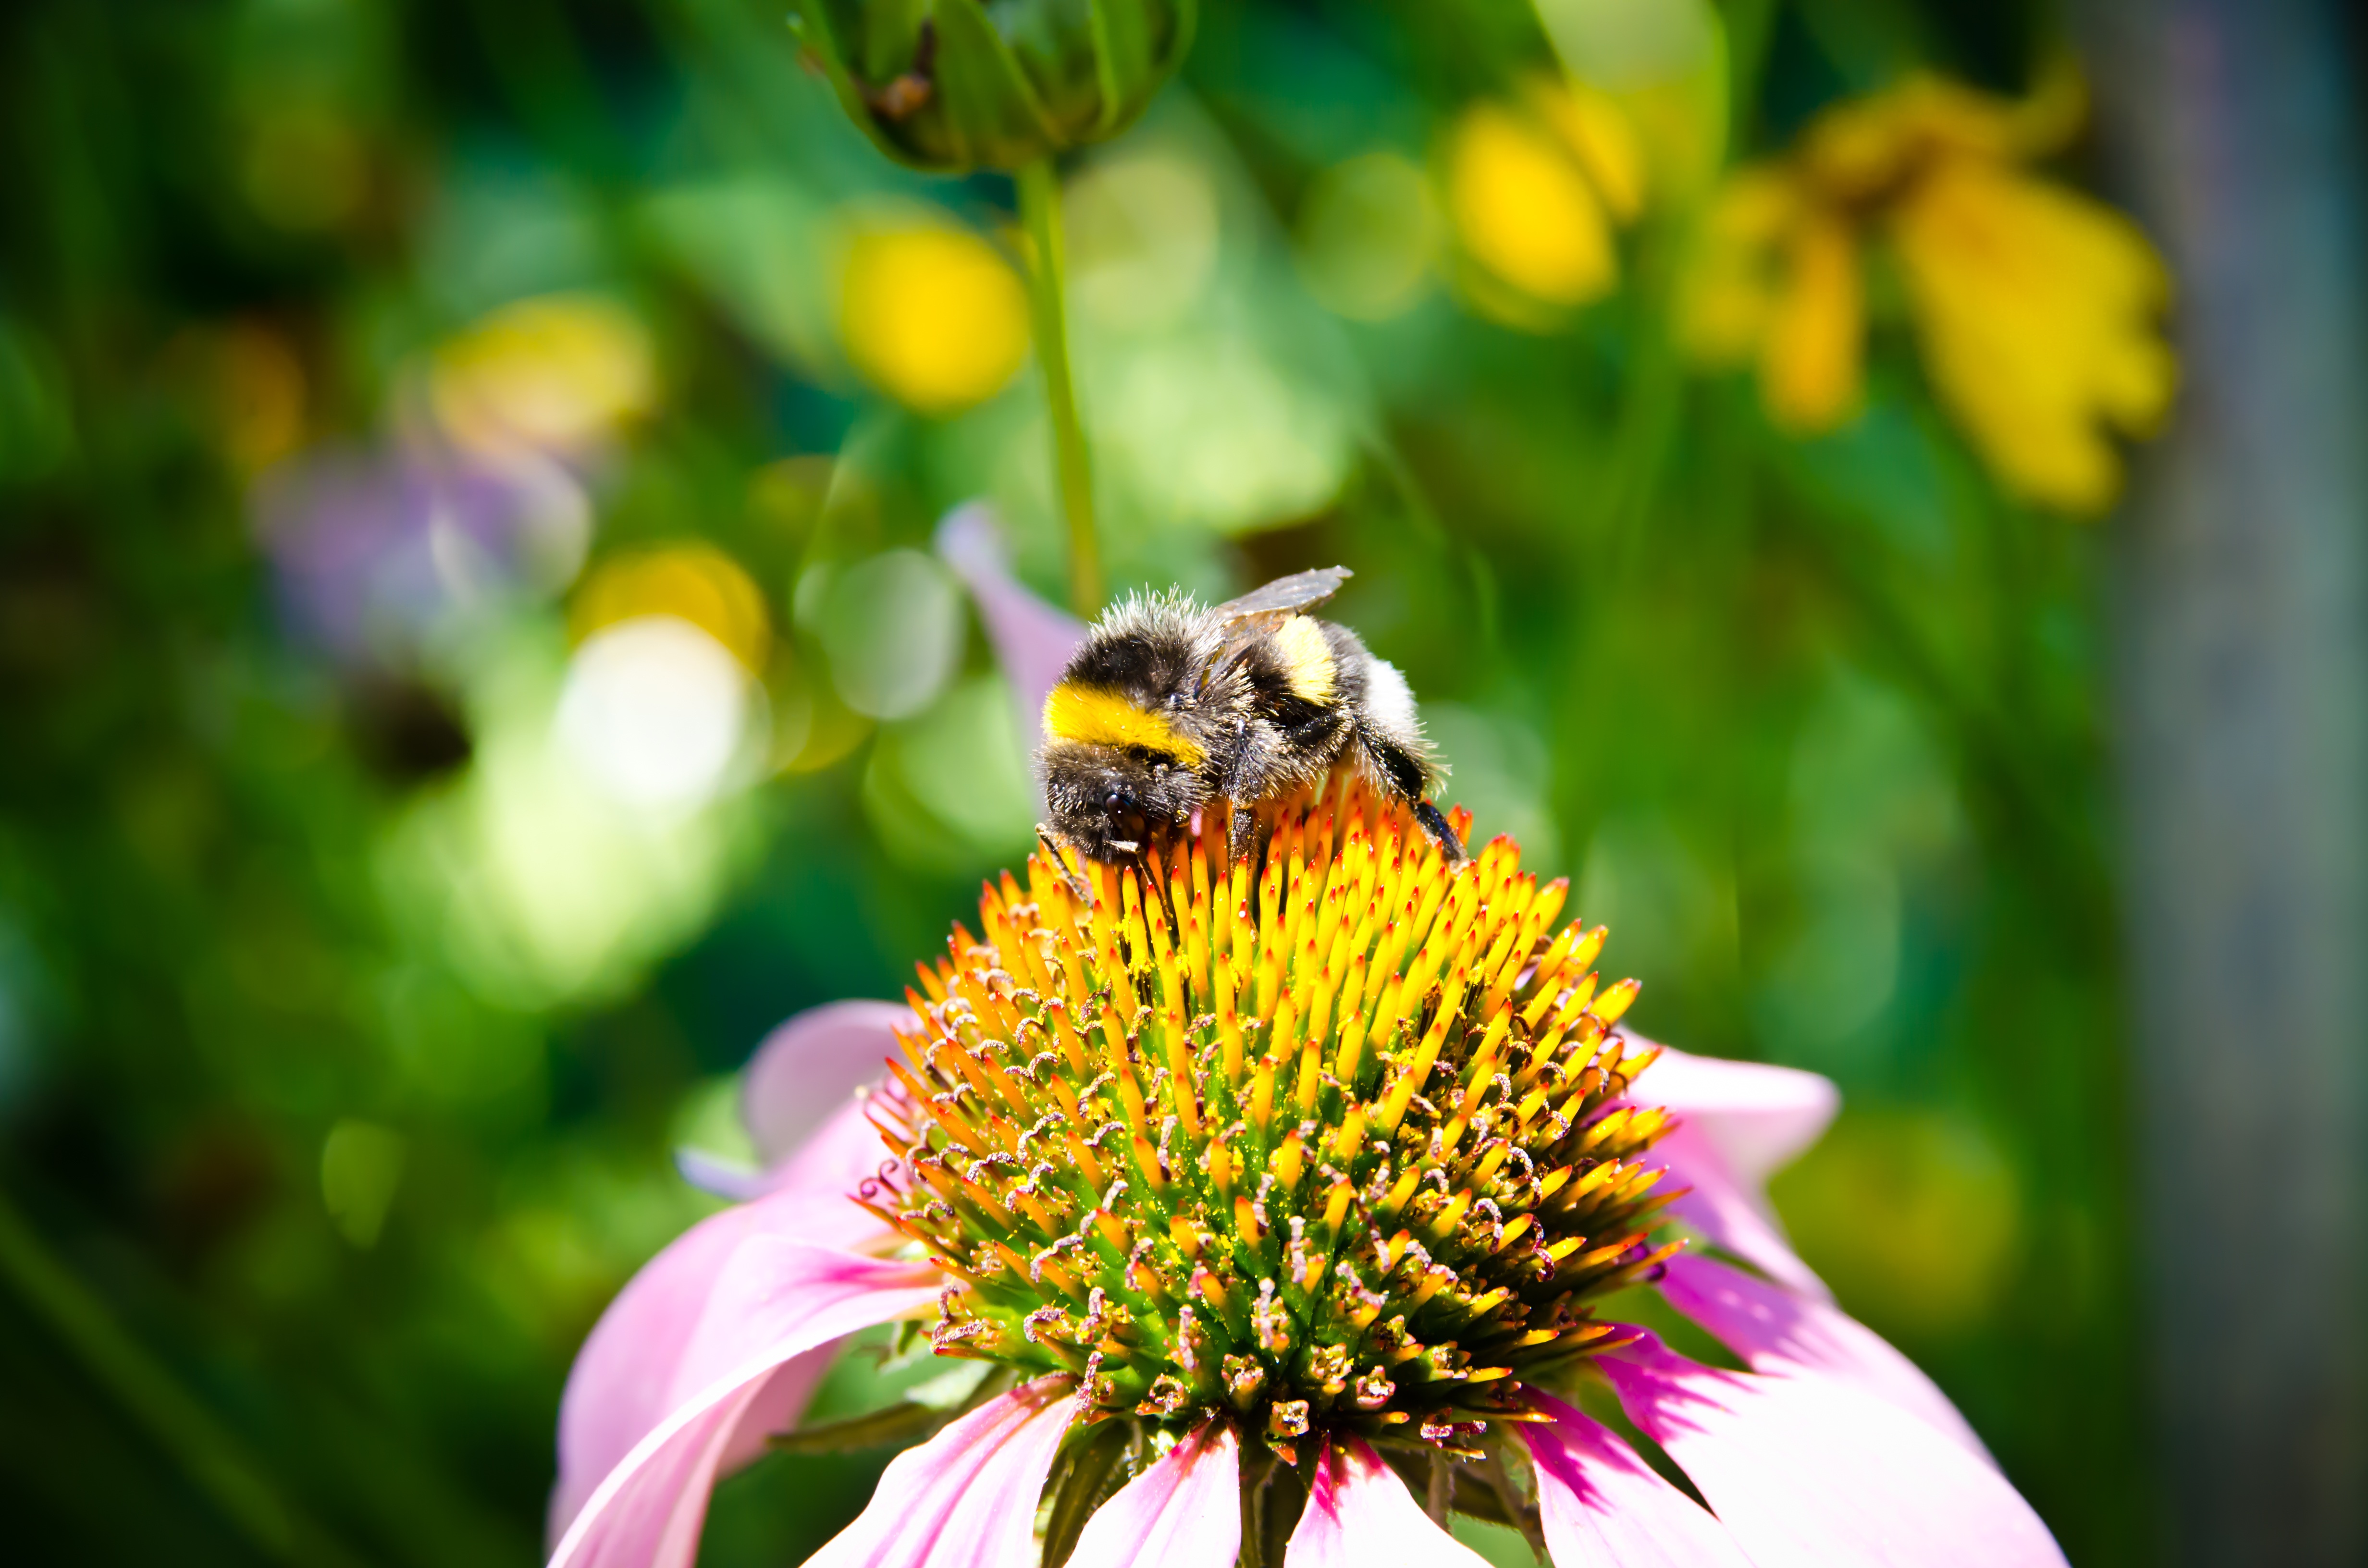
nature, plant, photography, flower, purple, petal, summer, wildlife, pollen, green, insect, botany, yellow, flora, fauna, invertebrate, wildflower, close up, purple flowers, bee, insects, bumblebee, nectar, macro photography, close up view, honey bee, daisy family, pollinator, membrane winged insect, bee collection pollen